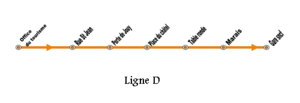
PROBUS
Le réseau de bus Probus est le réseau urbain d'autobus de la ville de Provins. Ce réseau se démarque des lignes classiques par un guidage par satellite de toutes les lignes grâce à un système de repérage par GPS qui suit les déplacements des bus, envoie les informations à des balises situées dans le sol et les renvoie sur un ordinateur central.